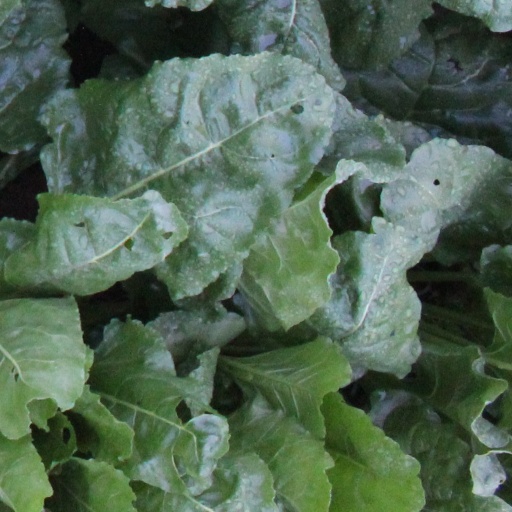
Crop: sugar beet